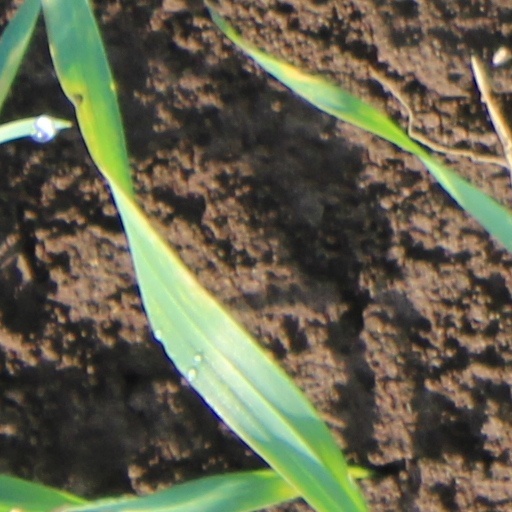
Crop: wheat